Jammie Robinson

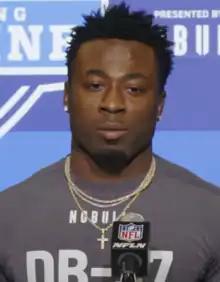
Robinson at the 2023 NFL Combine

Jammie L. Robinson (born January 24, 2001) is an American professional football safety for the Arizona Cardinals of the National Football League (NFL). He played college football for the South Carolina Gamecocks and Florida State Seminoles.